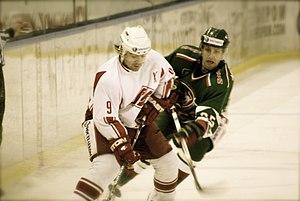
Maksim Viatcheslavovitch Rybine - en russe : Максим Вячеславович Рыбин et en anglais : Maksim Rybin - est un joueur professionnel russe de hockey sur glace. Il évolue au poste d'ailier.